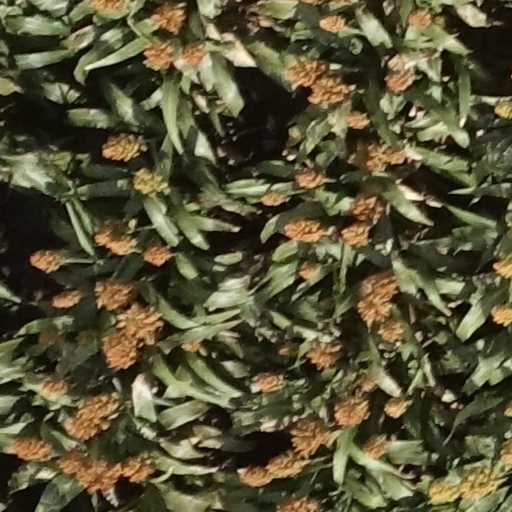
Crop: sorghum